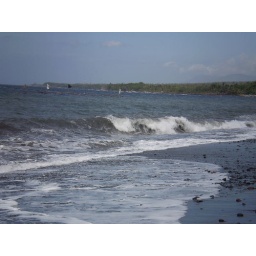
I love North Bali, with it's black sand, it reminds me of my family's home in West Java.